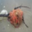
Label: cra